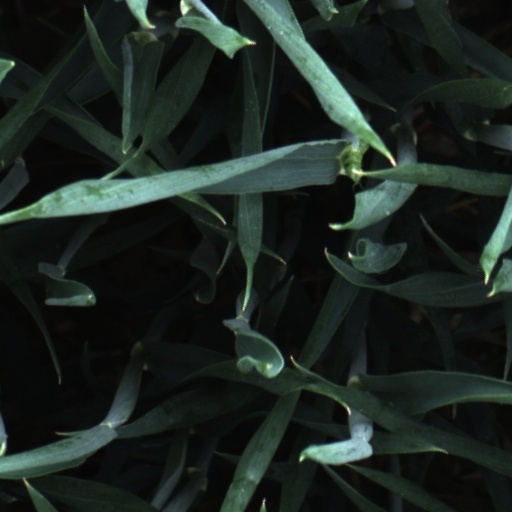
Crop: wheat